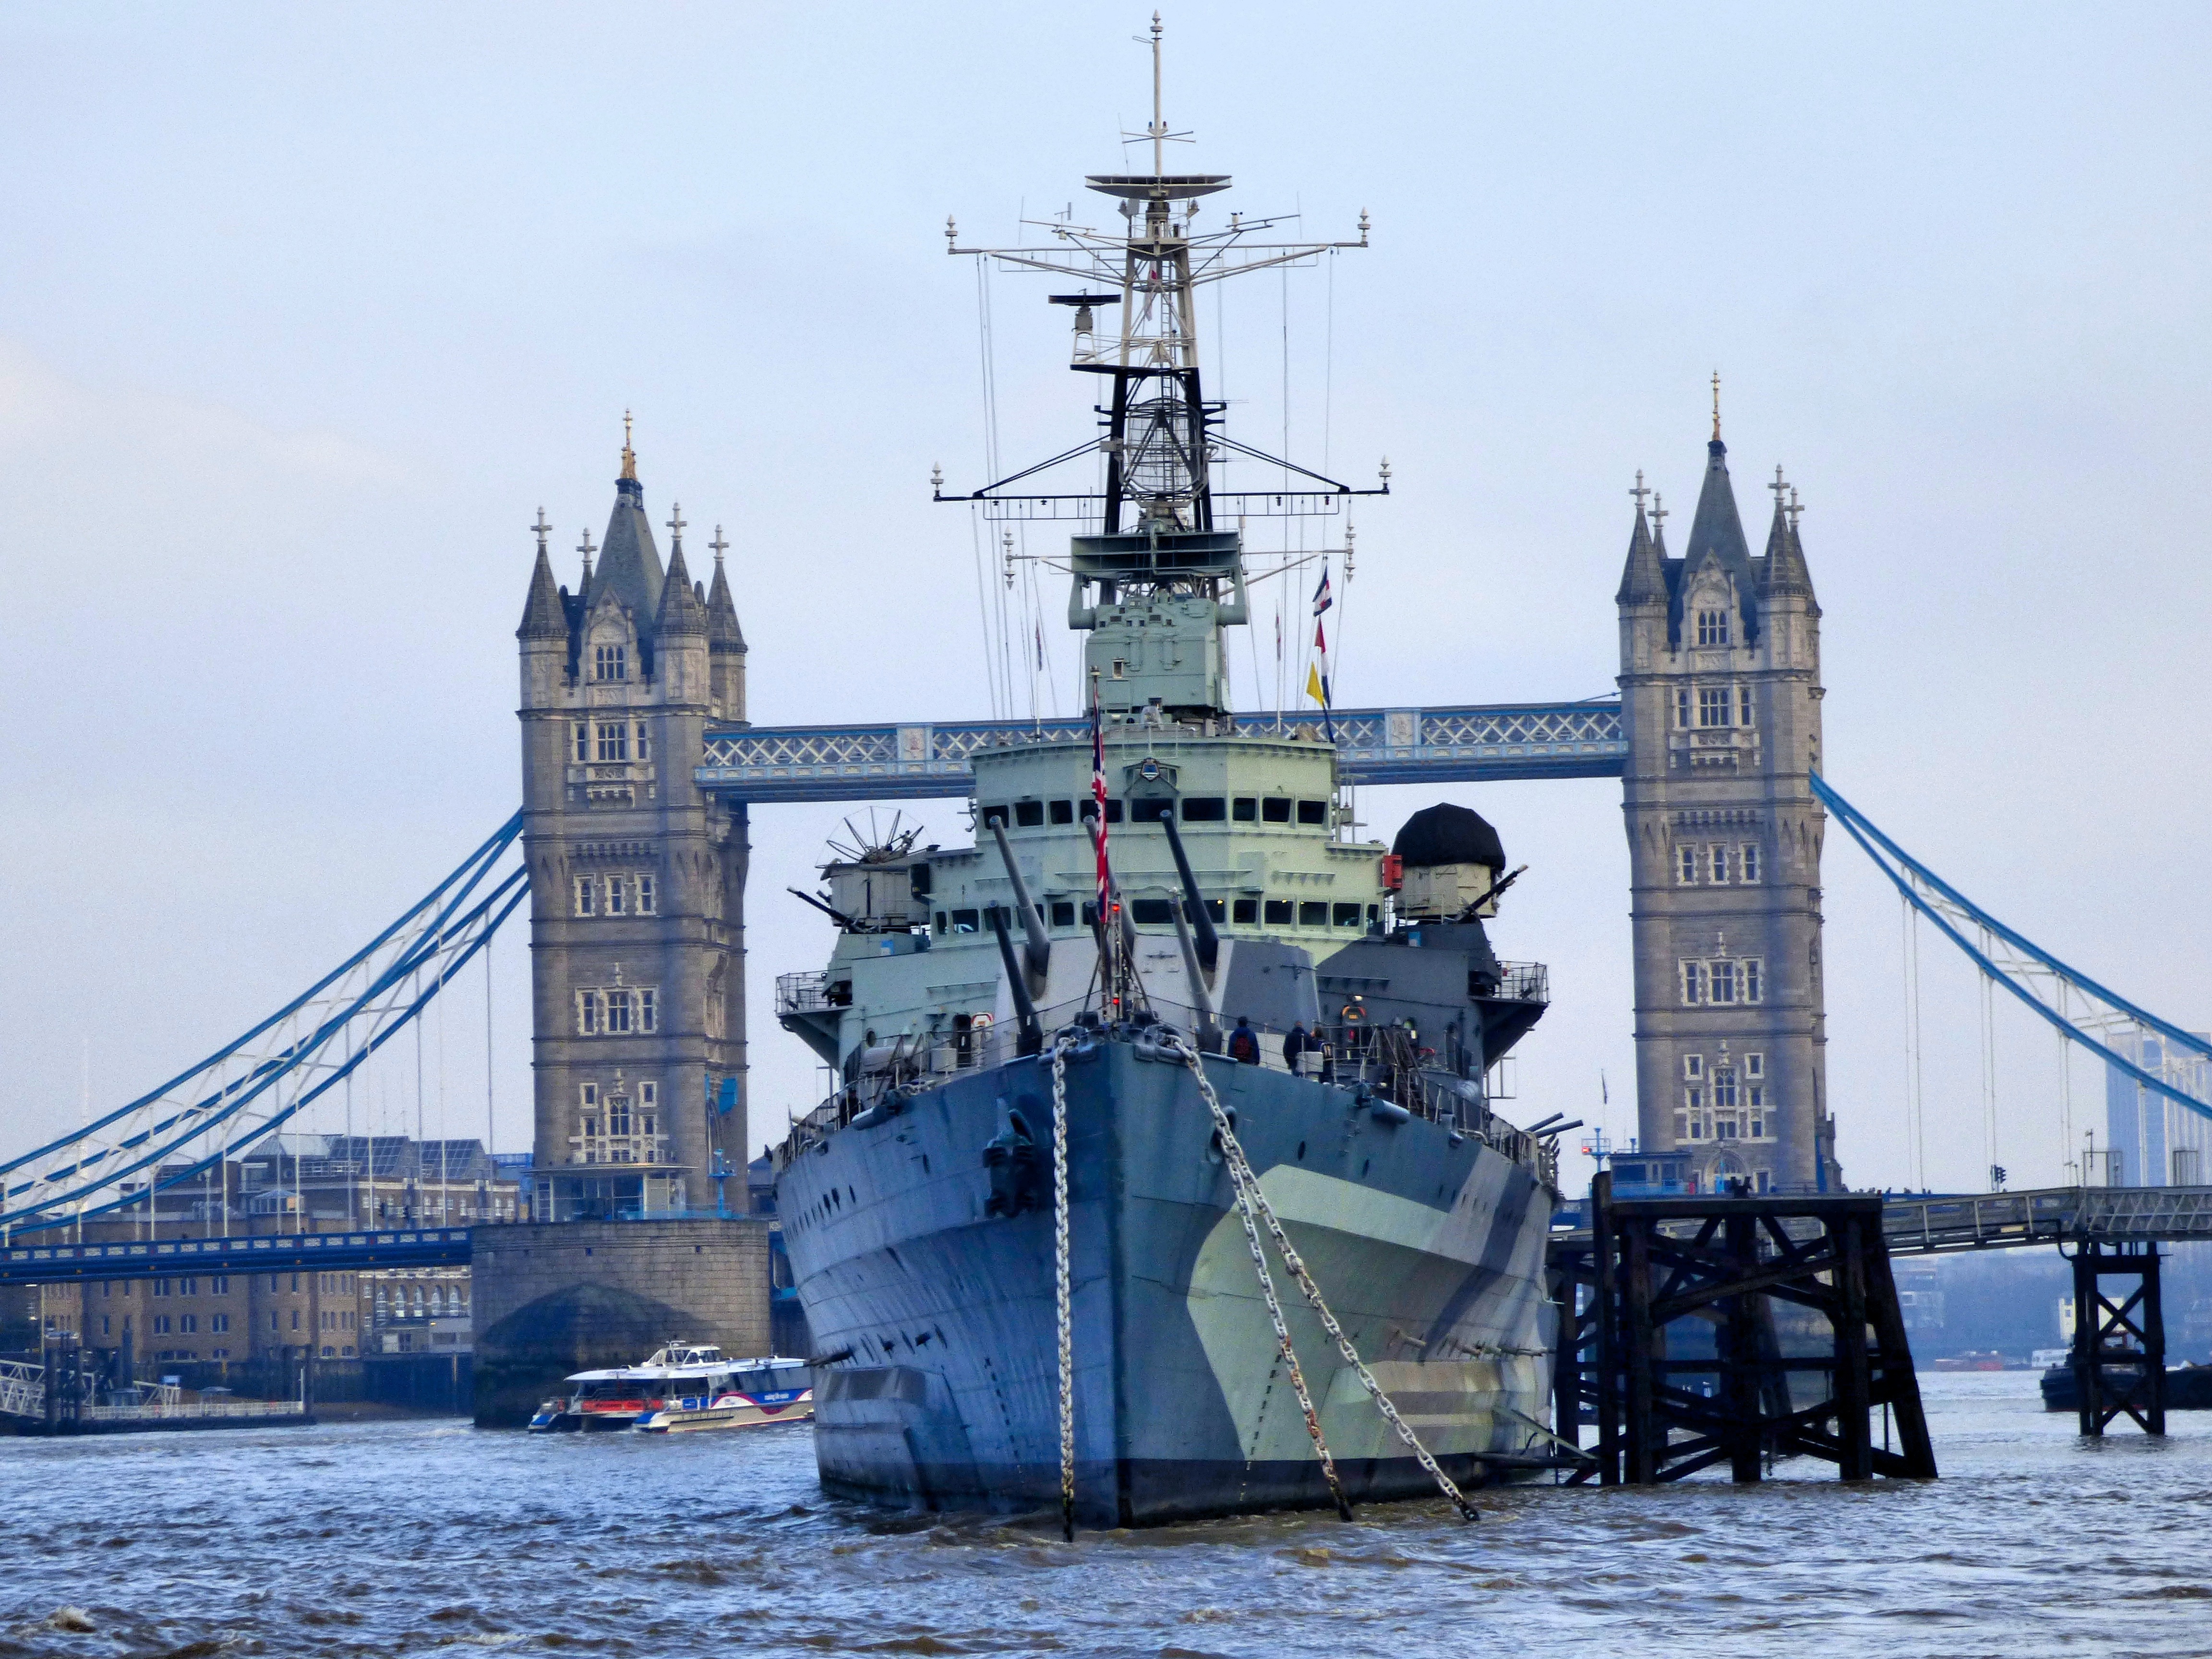
architecture, boat, bridge, building, old, city, river, ship, cityscape, panorama, travel, military, transport, europe, vehicle, tower, museum, landmark, exterior, attraction, historic, tower bridge, uk, england, london, british, history, famous, english, britain, historical, thames, navy, tugboat, watercraft, warship, drawbridge, frigate, iconic, sailing ship, fishing vessel, hms, destroyer, hms belfast, naval ship, guided missile destroyer